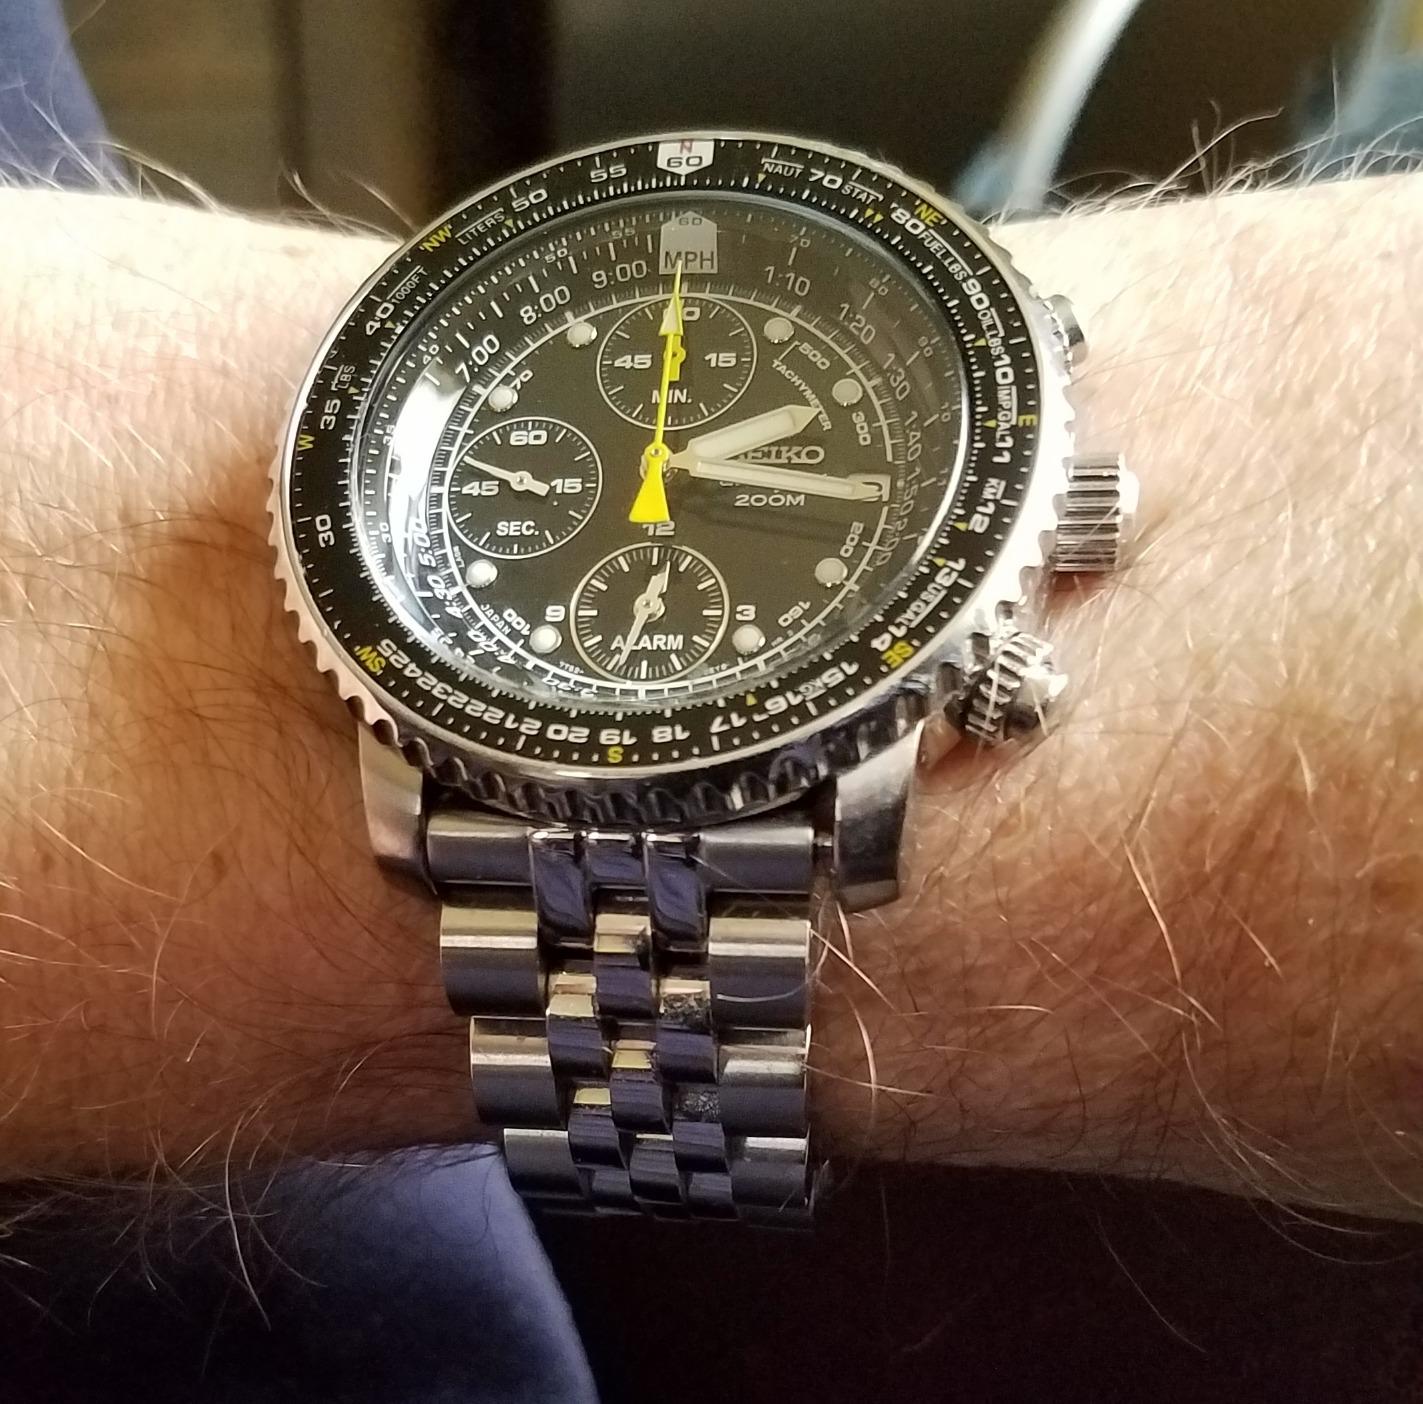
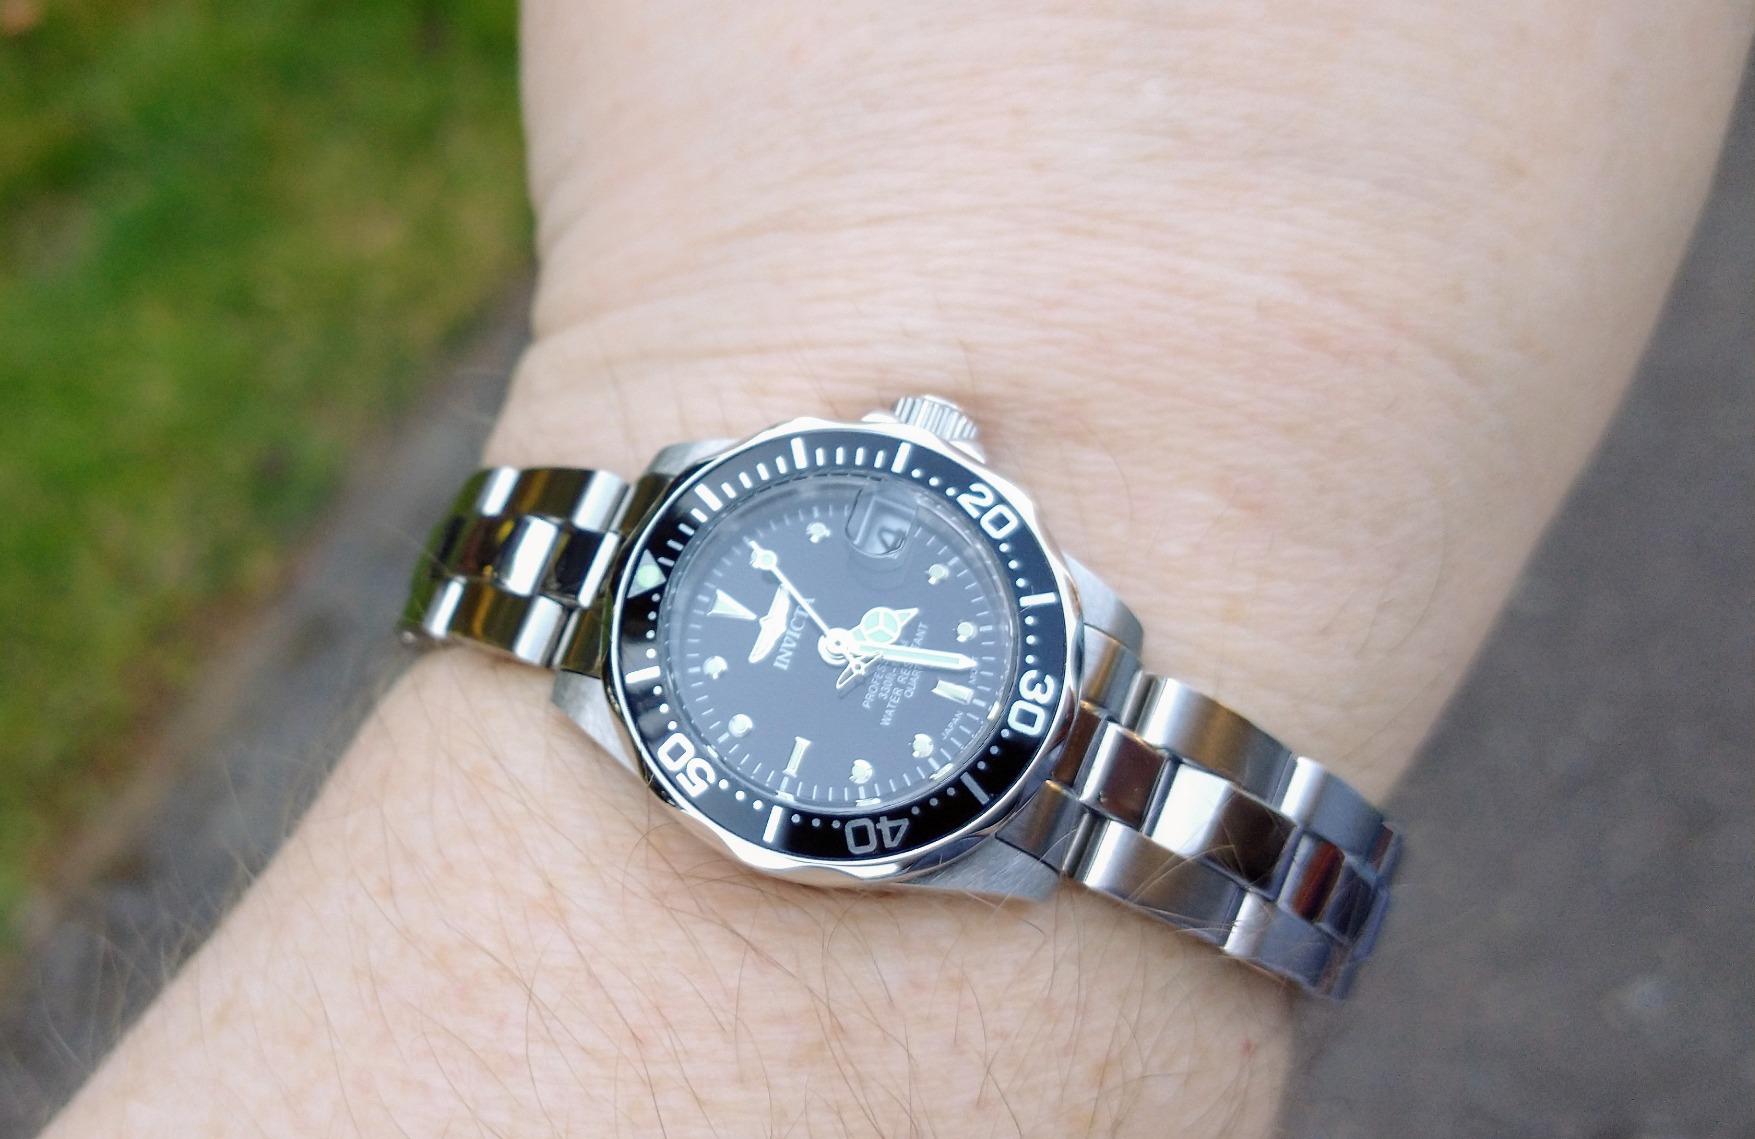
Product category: accessories_watch
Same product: no